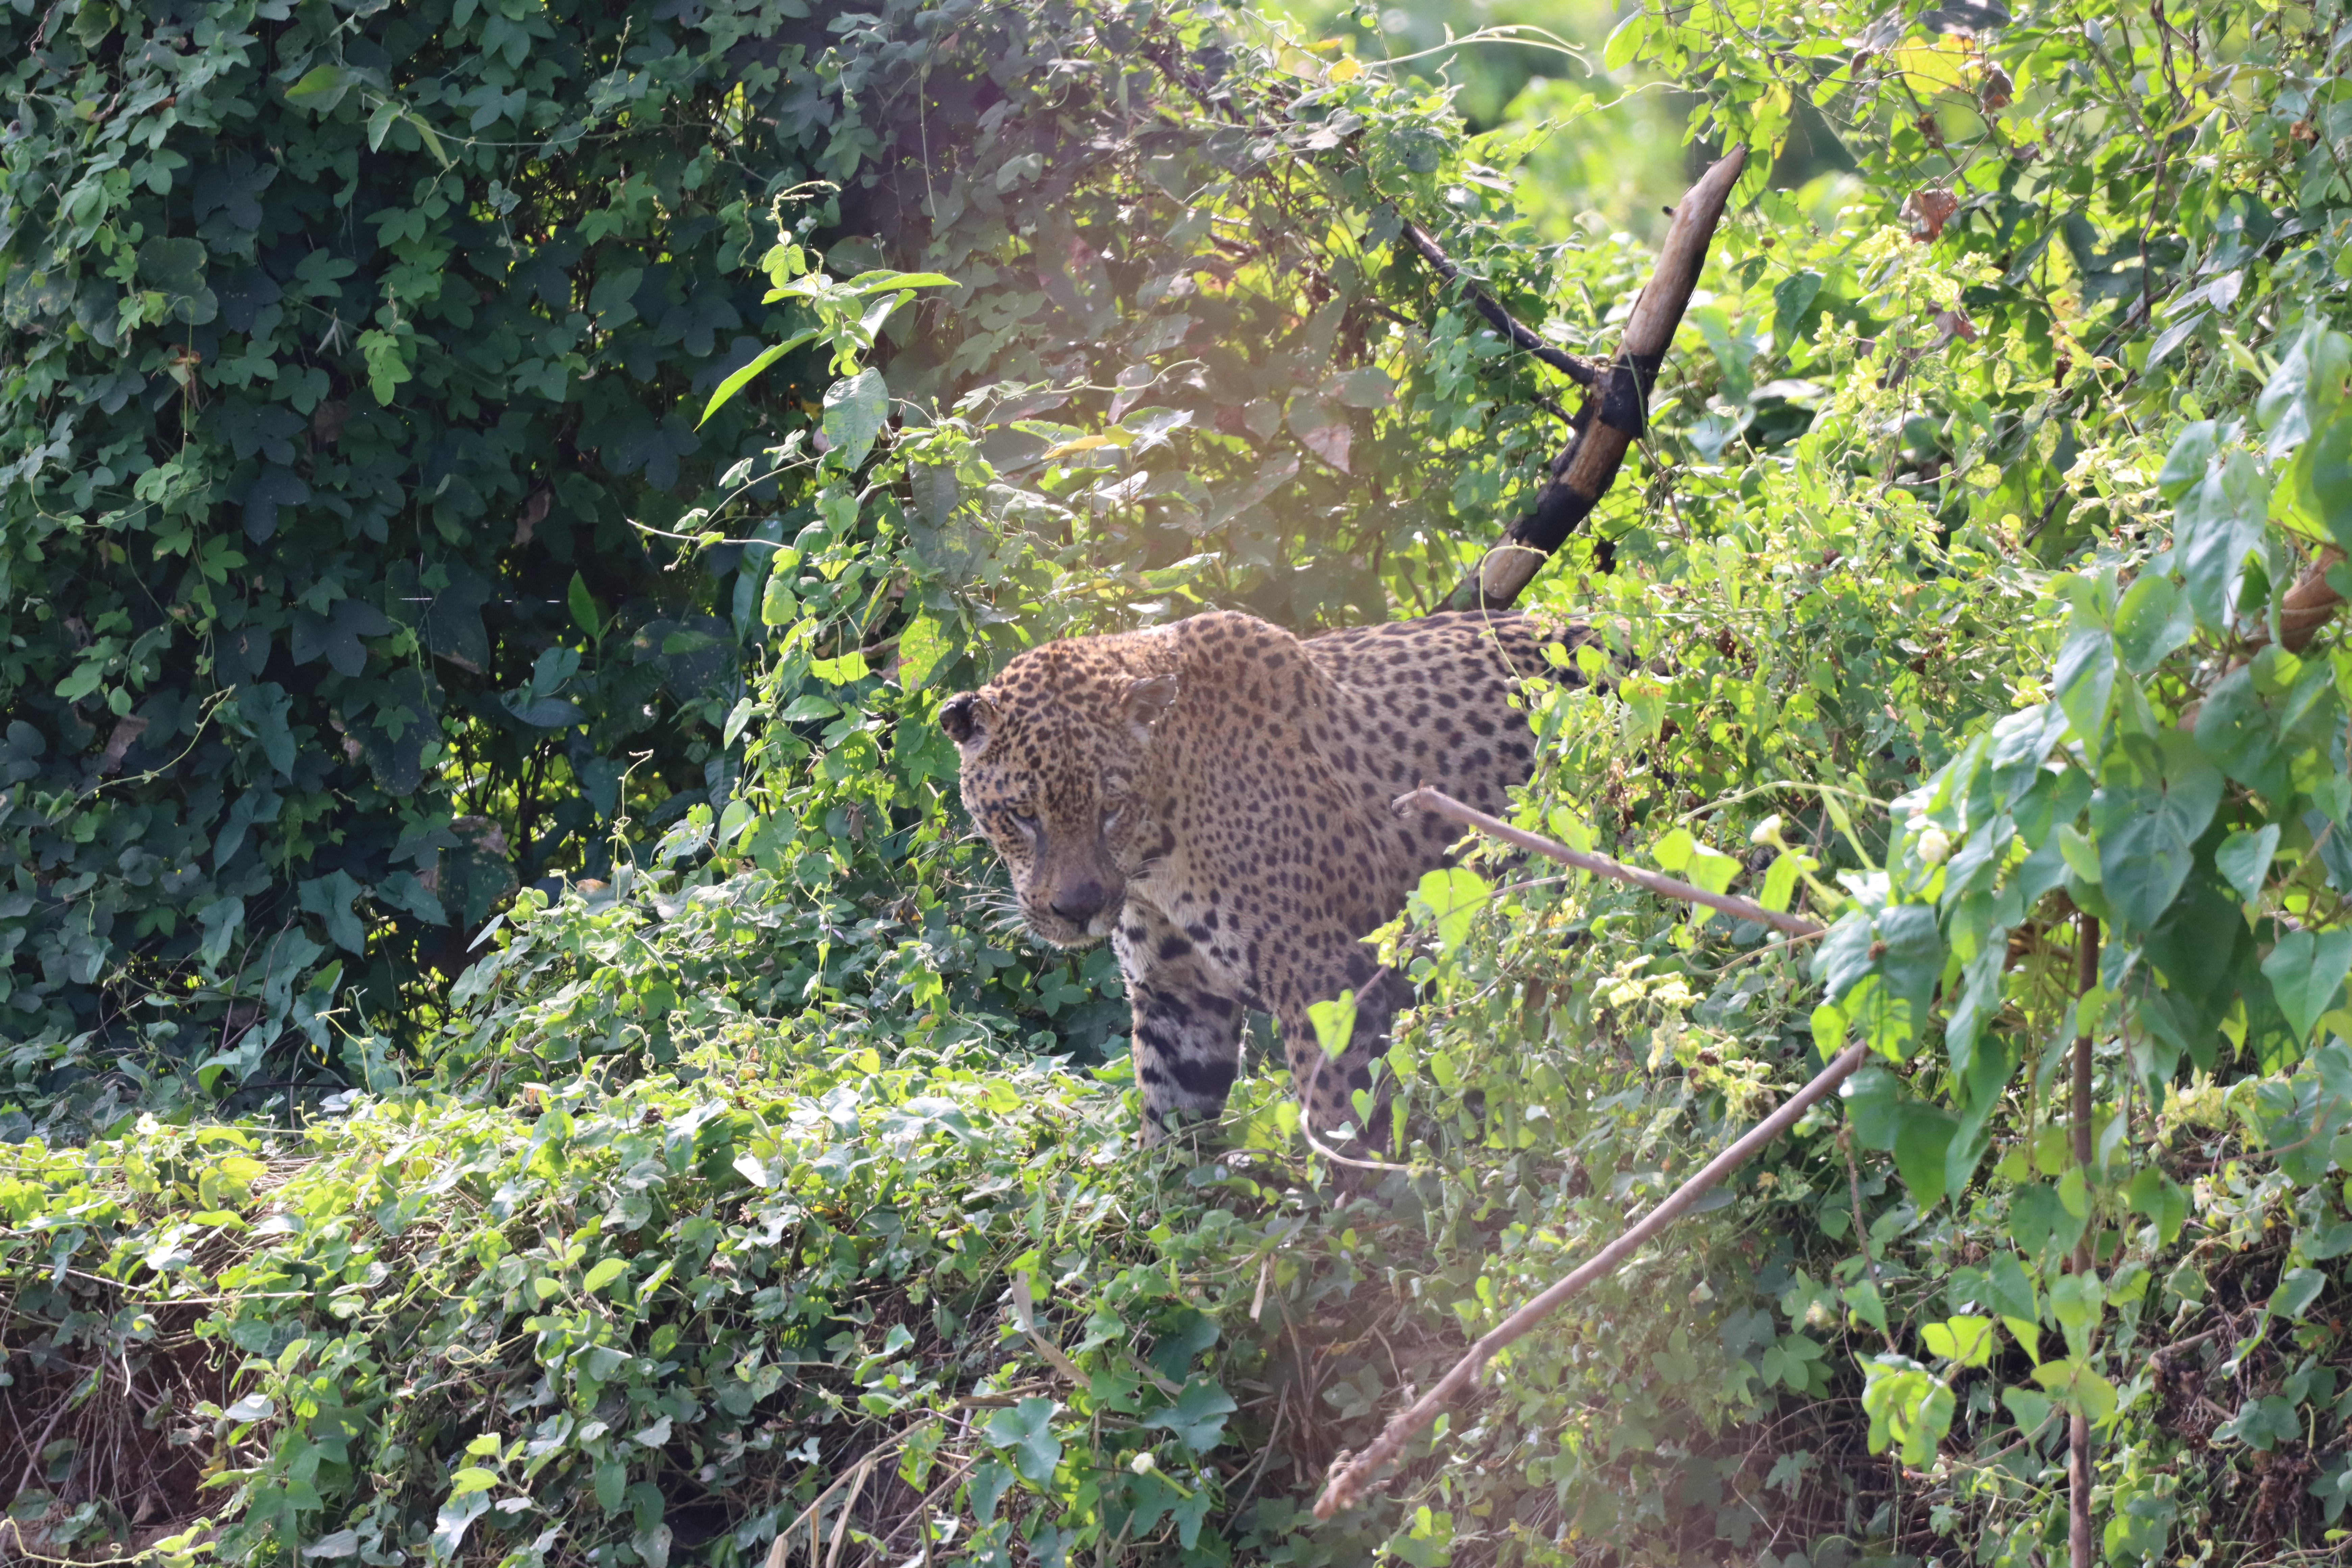
Jaguar: Kwang